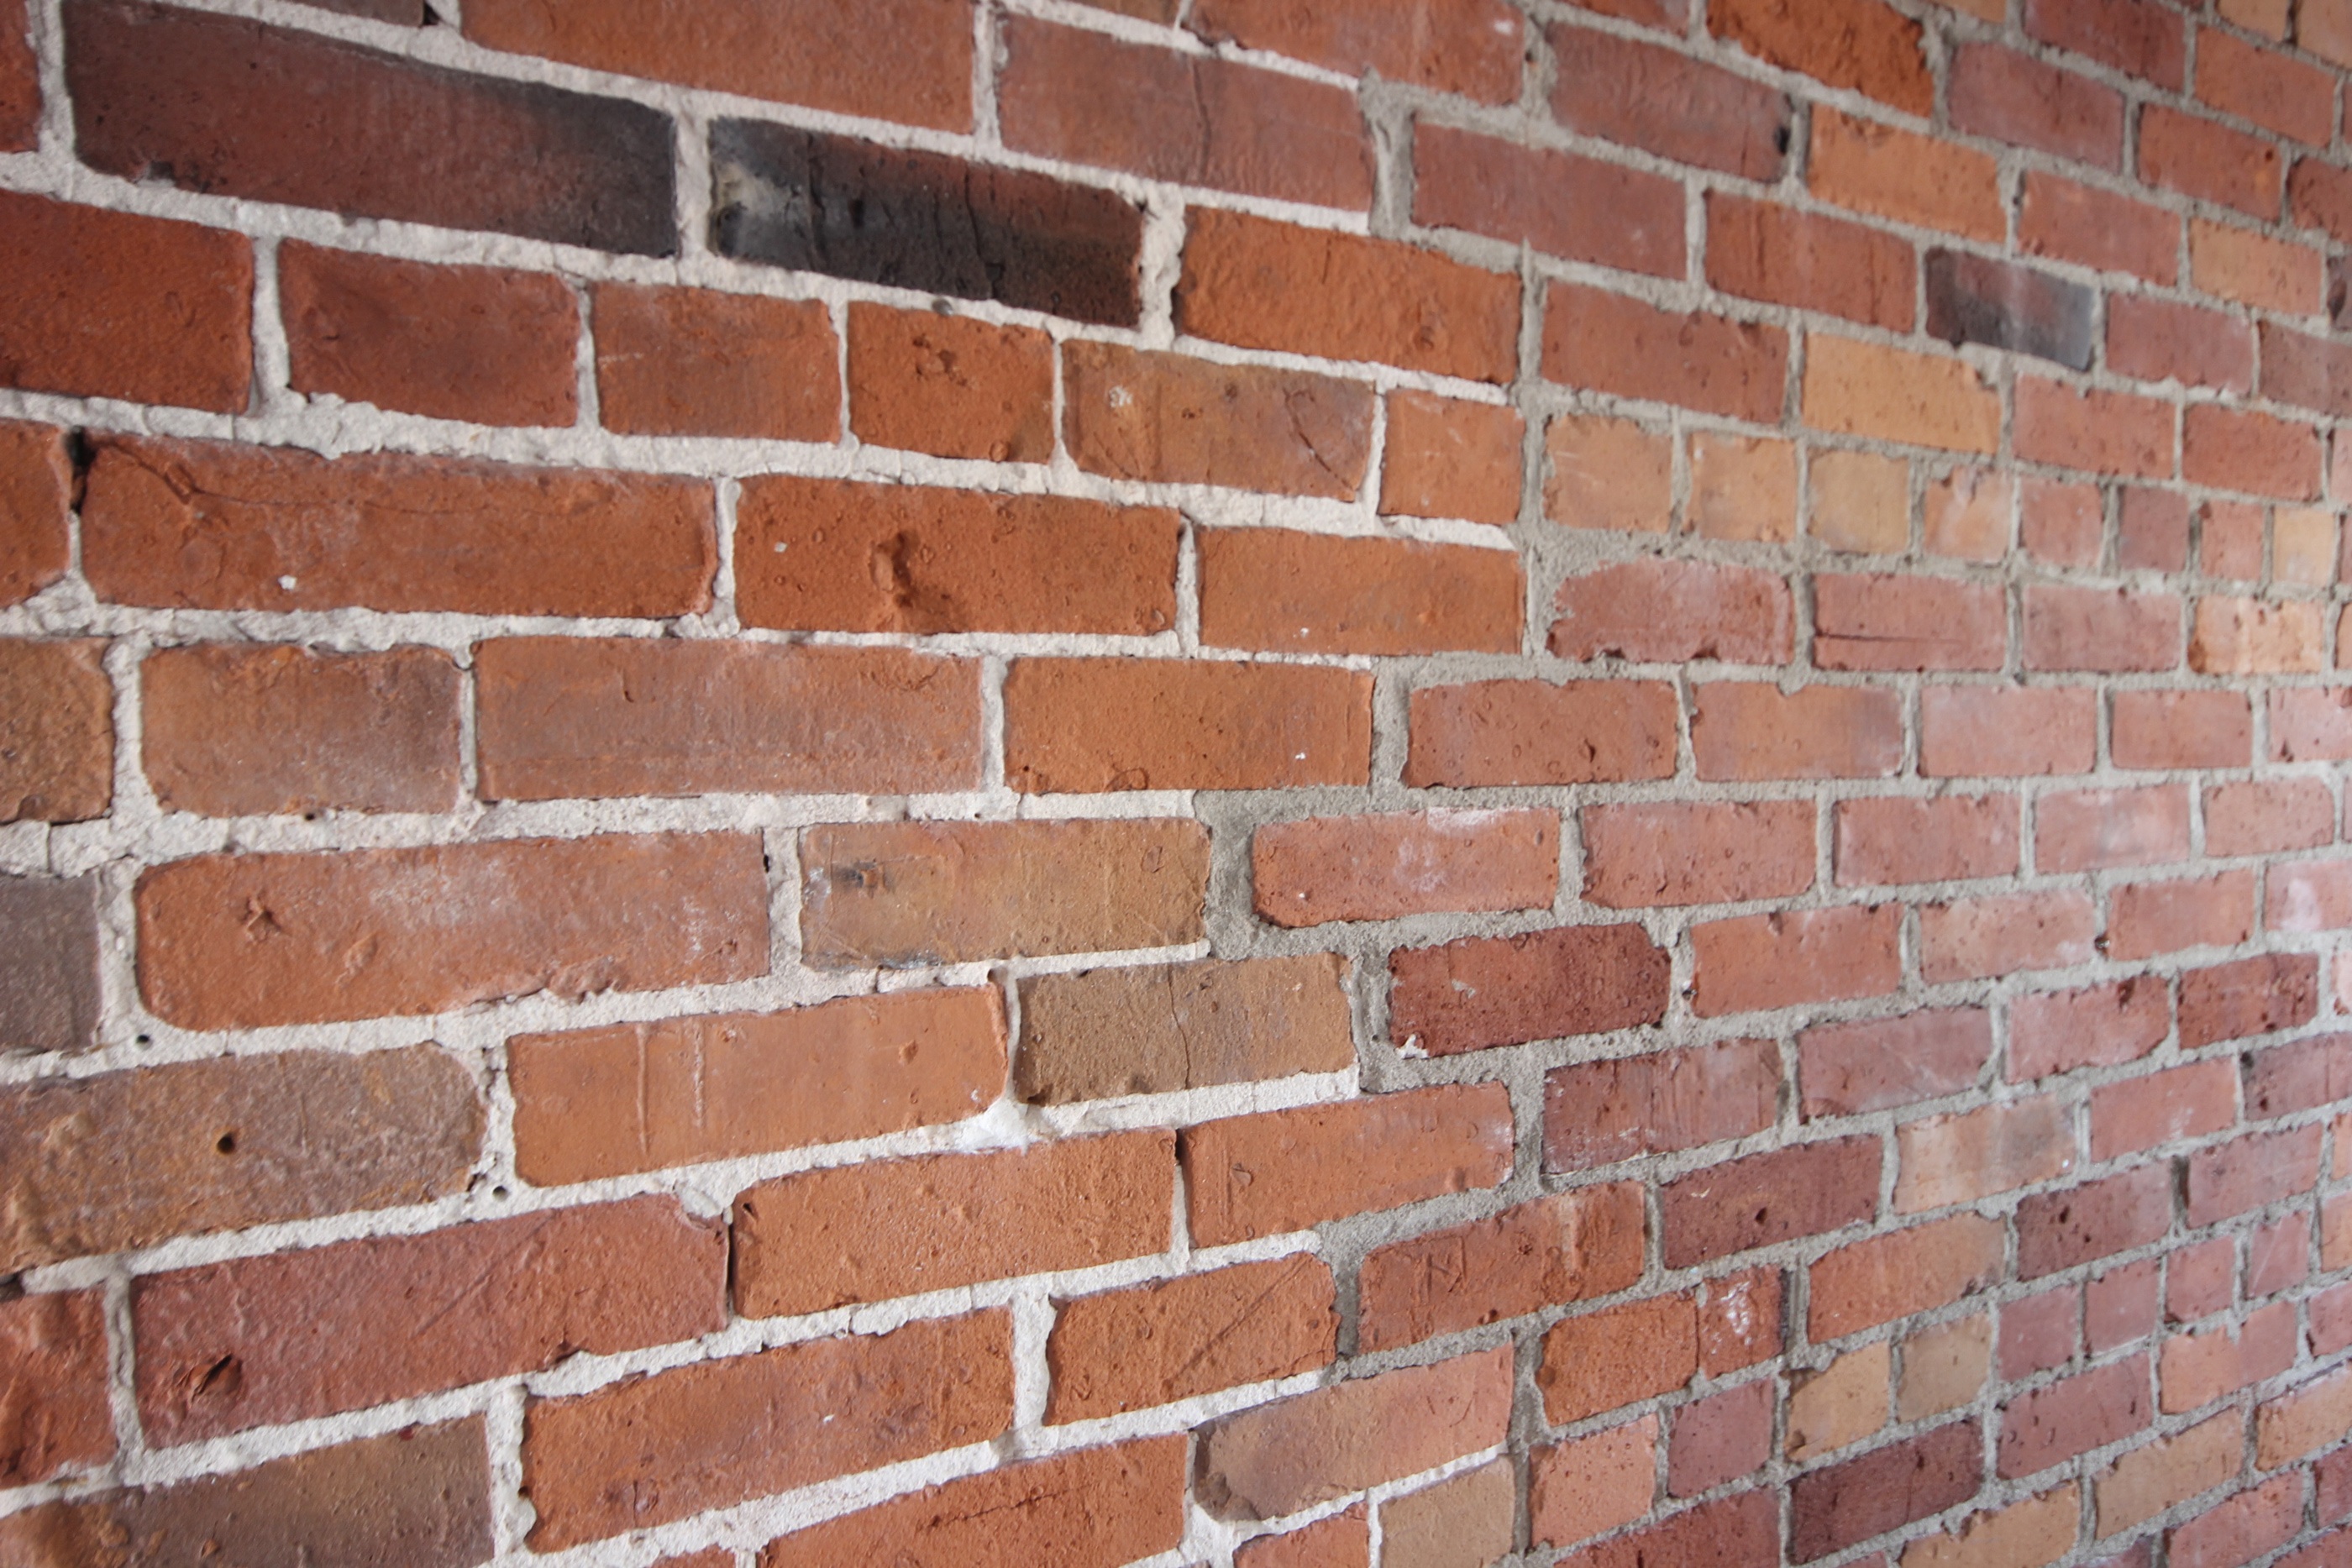
texture, floor, wall, pattern, brick, material, bricks, brickwork